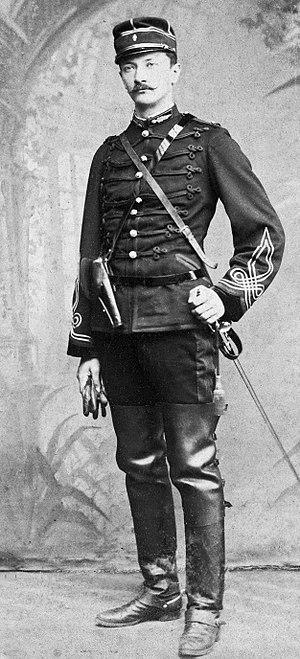
Jean Leclerc de Pulligny Normandie Famille Le Clerc
Jean Leclerc de Pulligny, ou Le Clerc de Pulligny, est un polytechnicien français, diplômé de l’École nationale des ponts et chaussées. Ingénieur-général des ponts et chaussées, chef de bataillon du génie militaire pendant la Première Guerre mondiale.